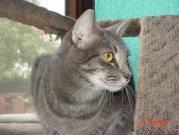
cat